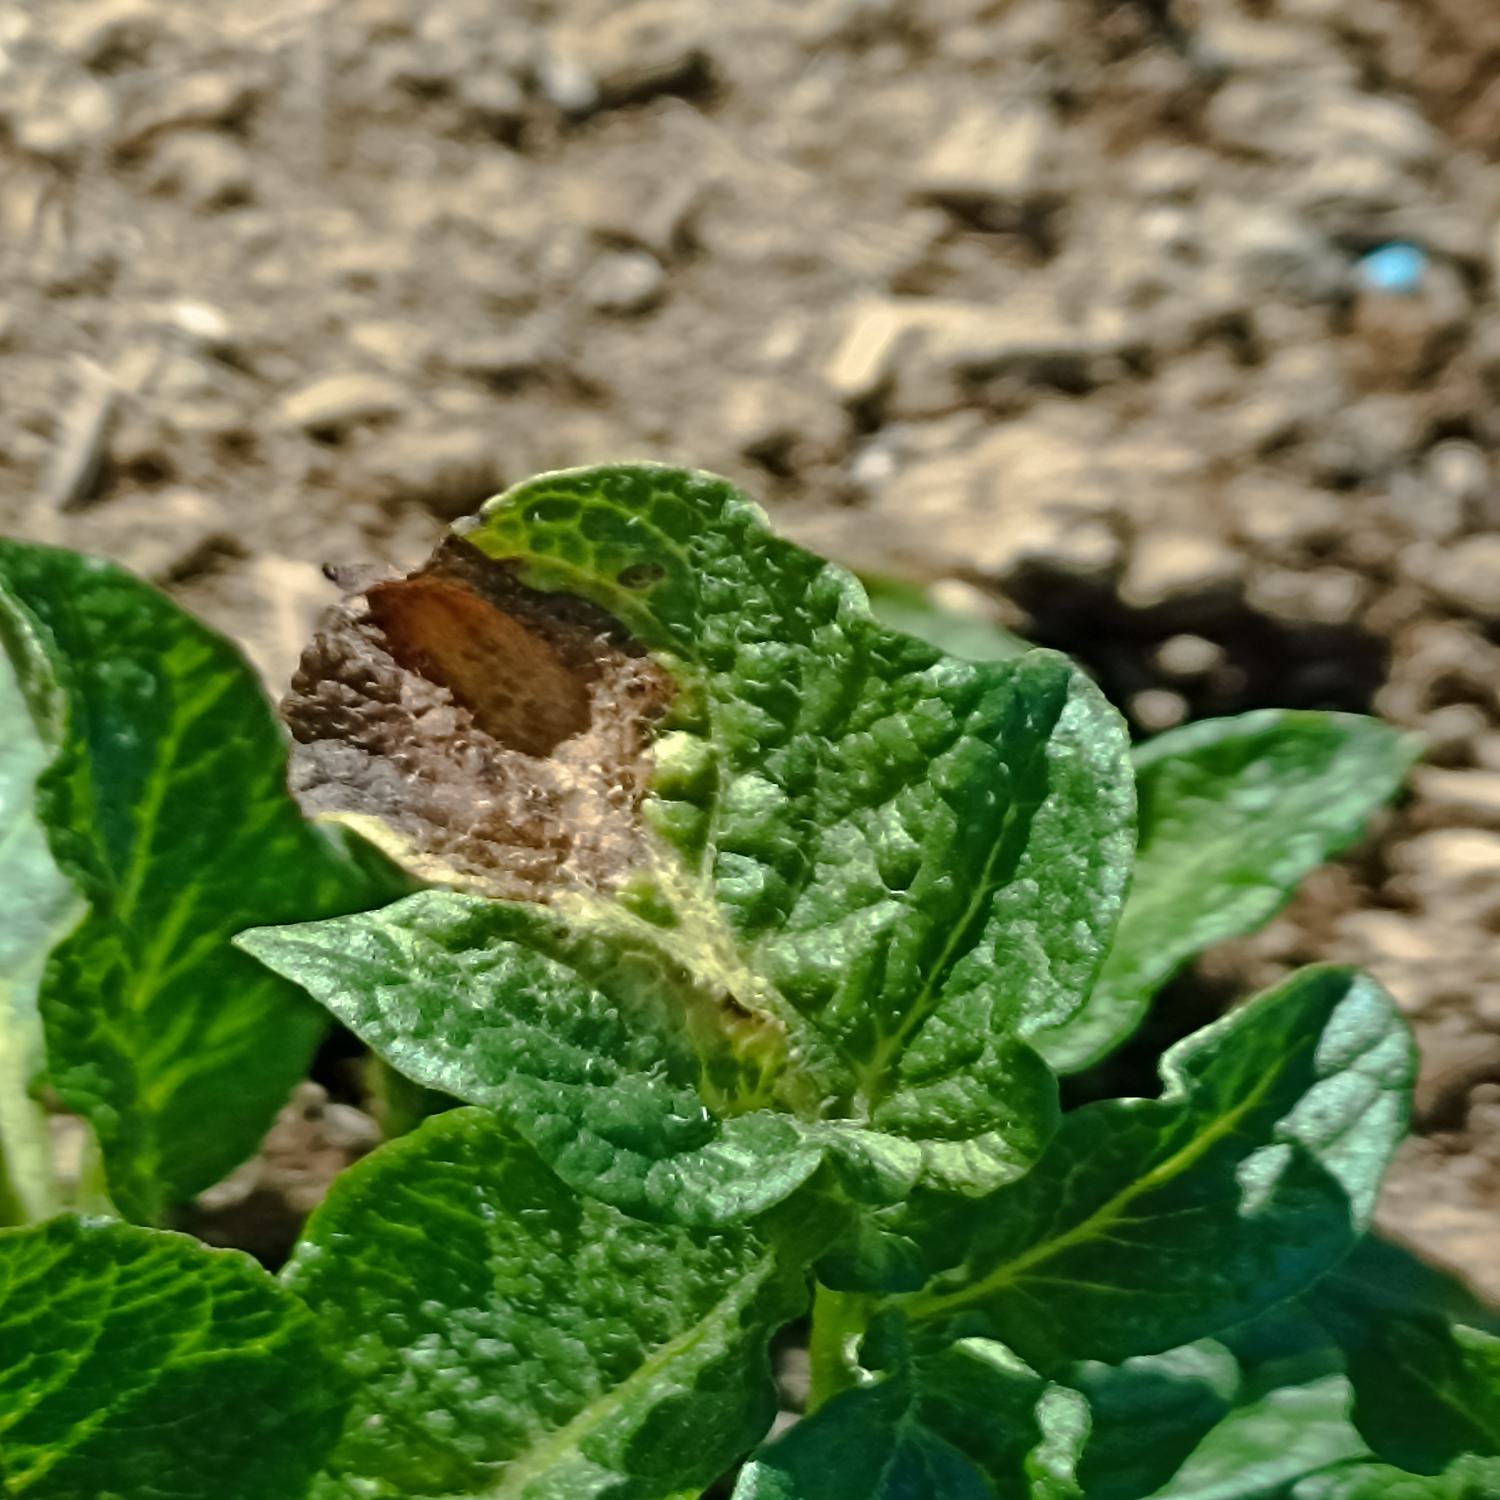
Label: Phytopthora